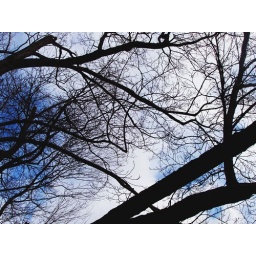
blue sky for the first time in weeks!